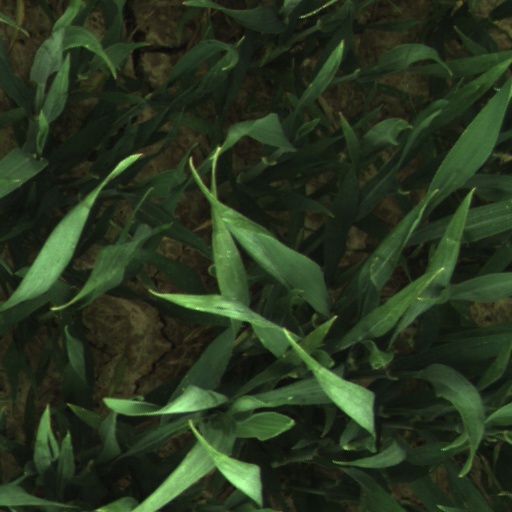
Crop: wheat